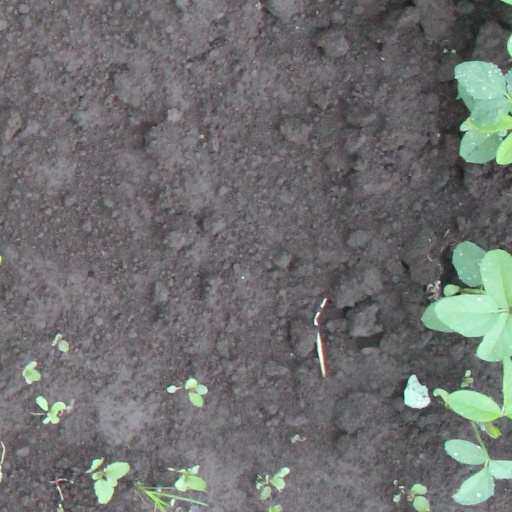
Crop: soybean